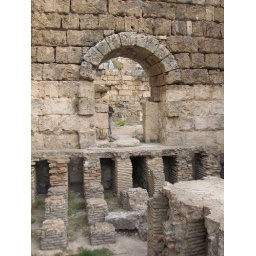
View of the area below the floor of the baths, where heating of the water would have occurred.